Lesley J. McNair

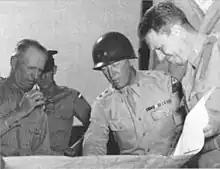
McNair and George S. Patton, commander of I Armored Corps review map during training exercise at Desert Training Center, 1942

In March 1942, the Army eliminated the General Headquarters in favor of three new functional commands: Army Ground Forces (AGF), commanded by McNair; the Army Air Forces (AAF), commanded by Lieutenant General Henry H. Arnold; and the Services of Supply (later the Army Service Forces or ASF), commanded by Lieutenant General Brehon B. Somervell. McNair's task at AGF was to expand the Army's ground forces from their March 1942 strength of 780,000 officers and men to more than 2.2 million by July 1943, and more than 8 million by 1945. His duties grew significantly, and included all Army boards, formal schools, training centers, and mobilization camps, as well as special activities having to do with the four combat arms (Infantry, Field Artillery, Cavalry, and Coast Artillery). As part of this reorganization, the Army eliminated the branch chief positions which had been responsible for these arms, transferring their authority to McNair. In addition, he had authority over four new "quasi-arms" which did not fall under the traditional combat arms – Airborne, Armor, Tank Destroyer, and Antiaircraft Artillery.